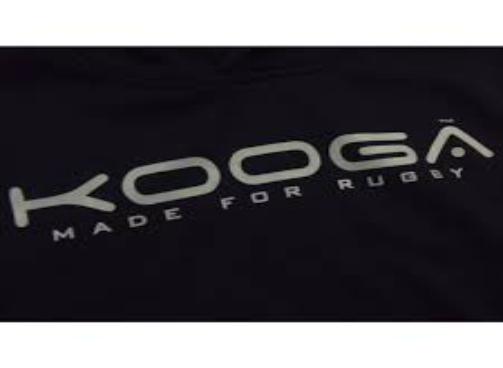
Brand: KooGa
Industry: Clothes